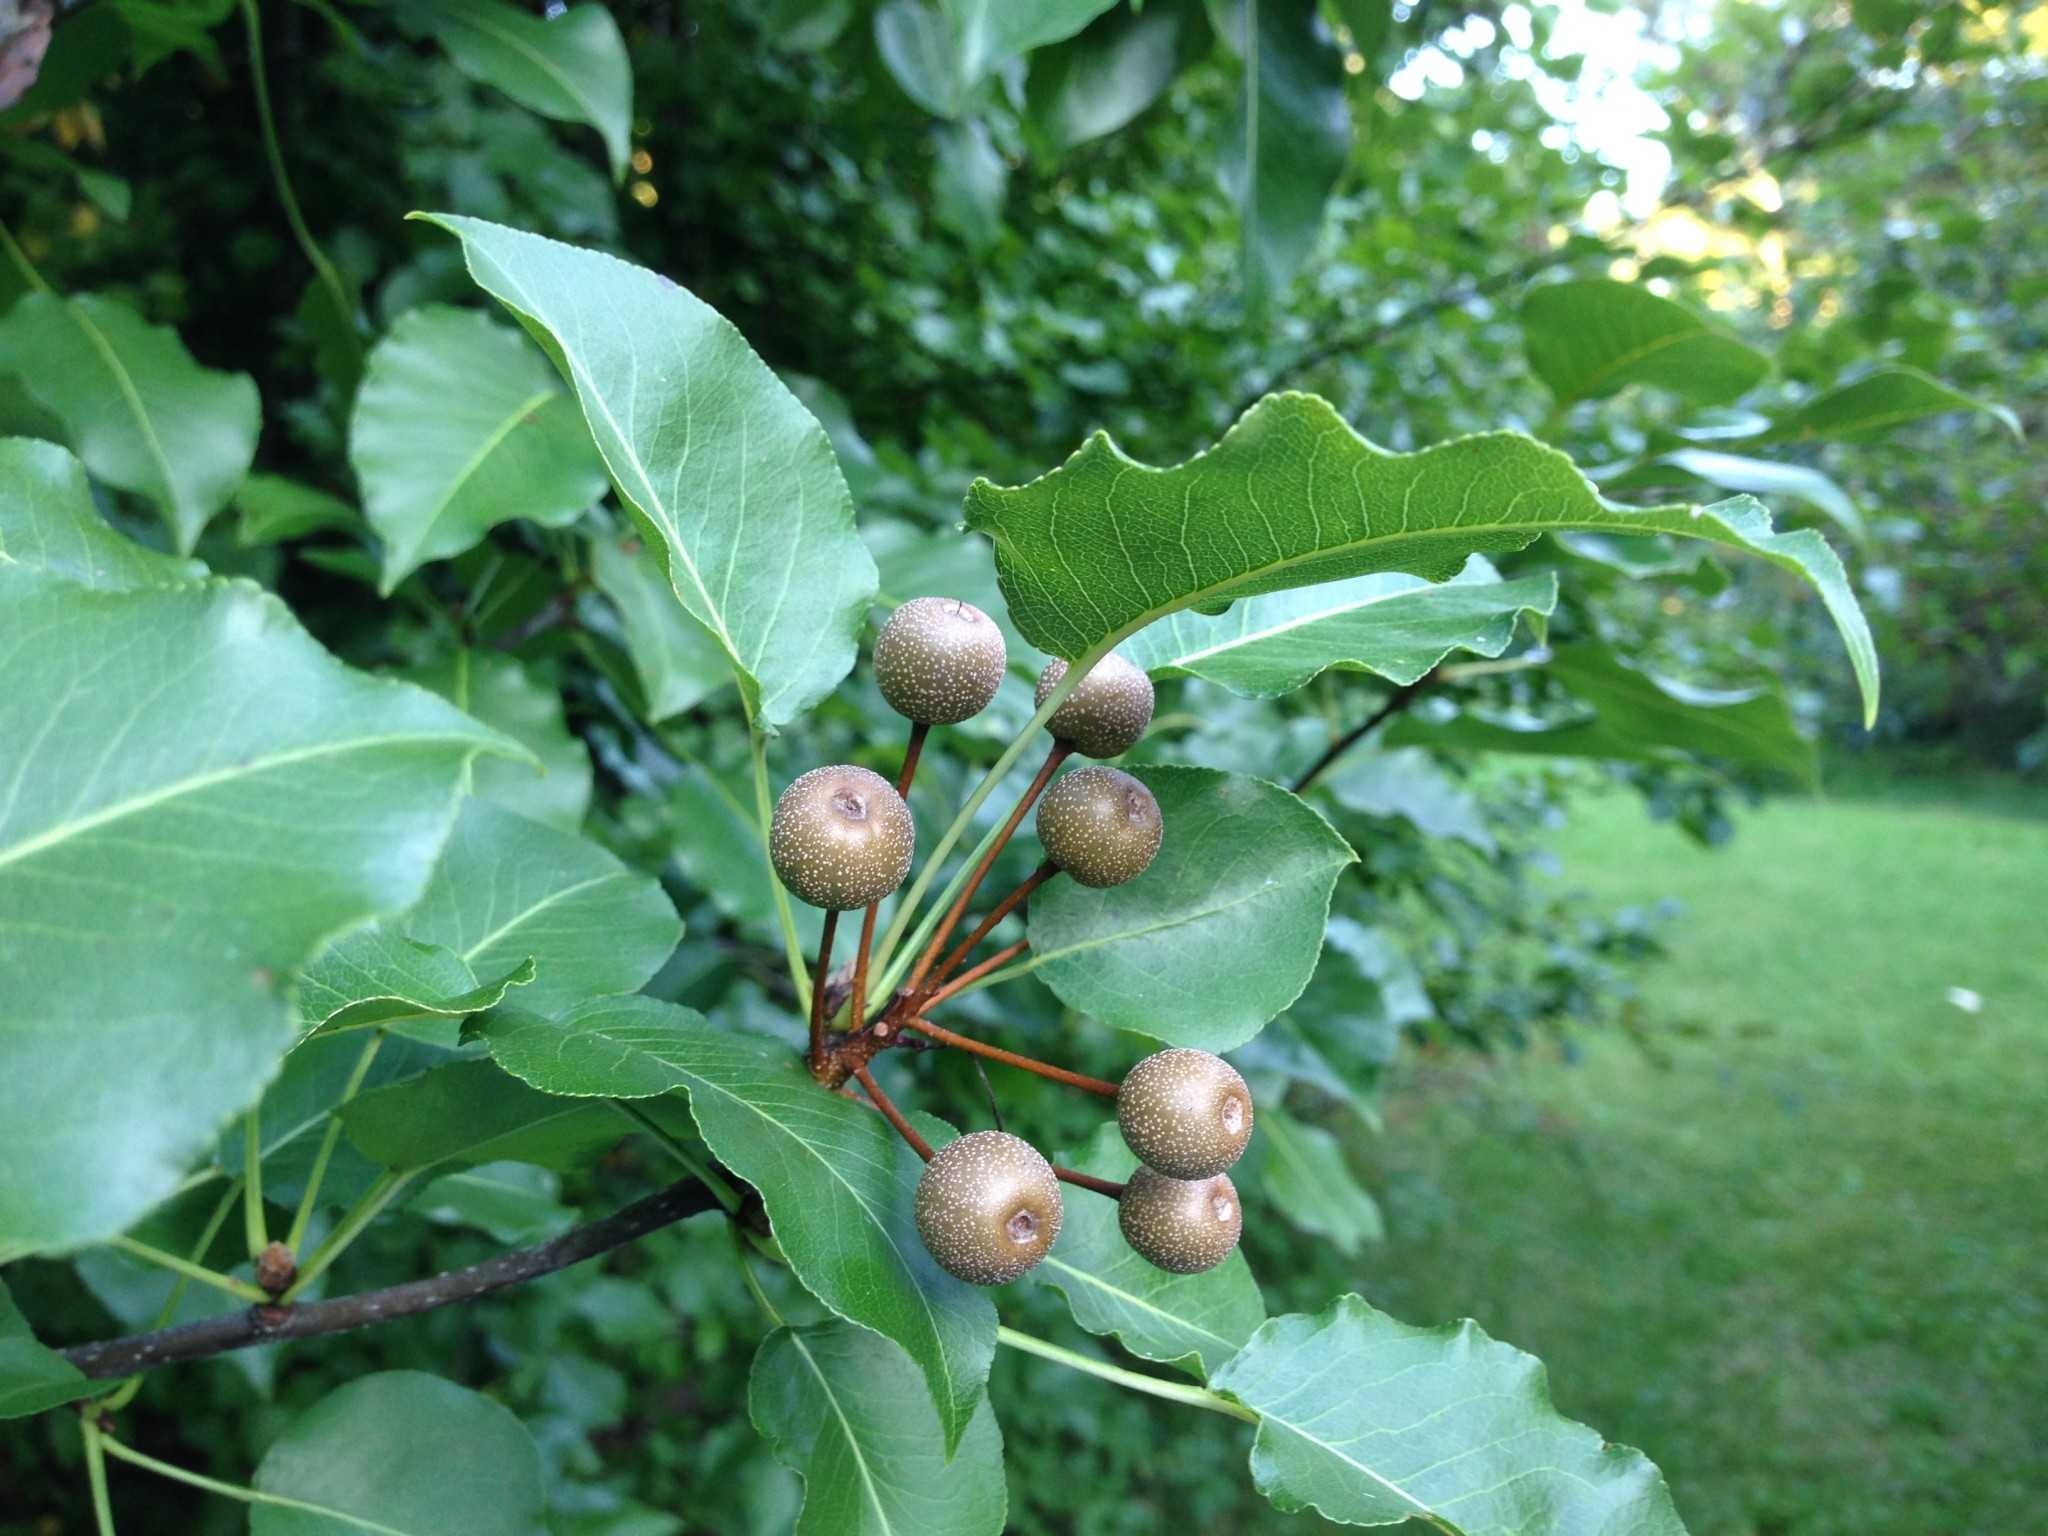
Label: Pear